William David Doherty

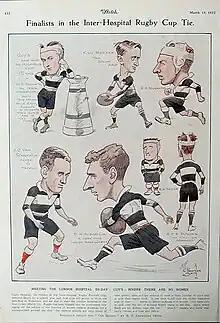
Caricature from The Sketch magazine in 1922. Doherty in top left.

By the time George Doherty entered Guy's his reputation as a rugby forward was already well established. Whilst at Dulwich College he played in an unbeaten first XV in 1909 which contained five future internationals dubbed the 'Famous Five'. These five would all go on to play in the 1913 Varsity match, (and also produced the captains of both Oxford and Cambridge in 1919), and all served in the First World War. They were Eric Loudoun-Shand and Grahame Donald who both went on to play for Scotland, Doherty himself who went on to play for and captain Ireland, Jenny Greenwood who went on to play for and captain England and the record-breaking Cyril Lowe.